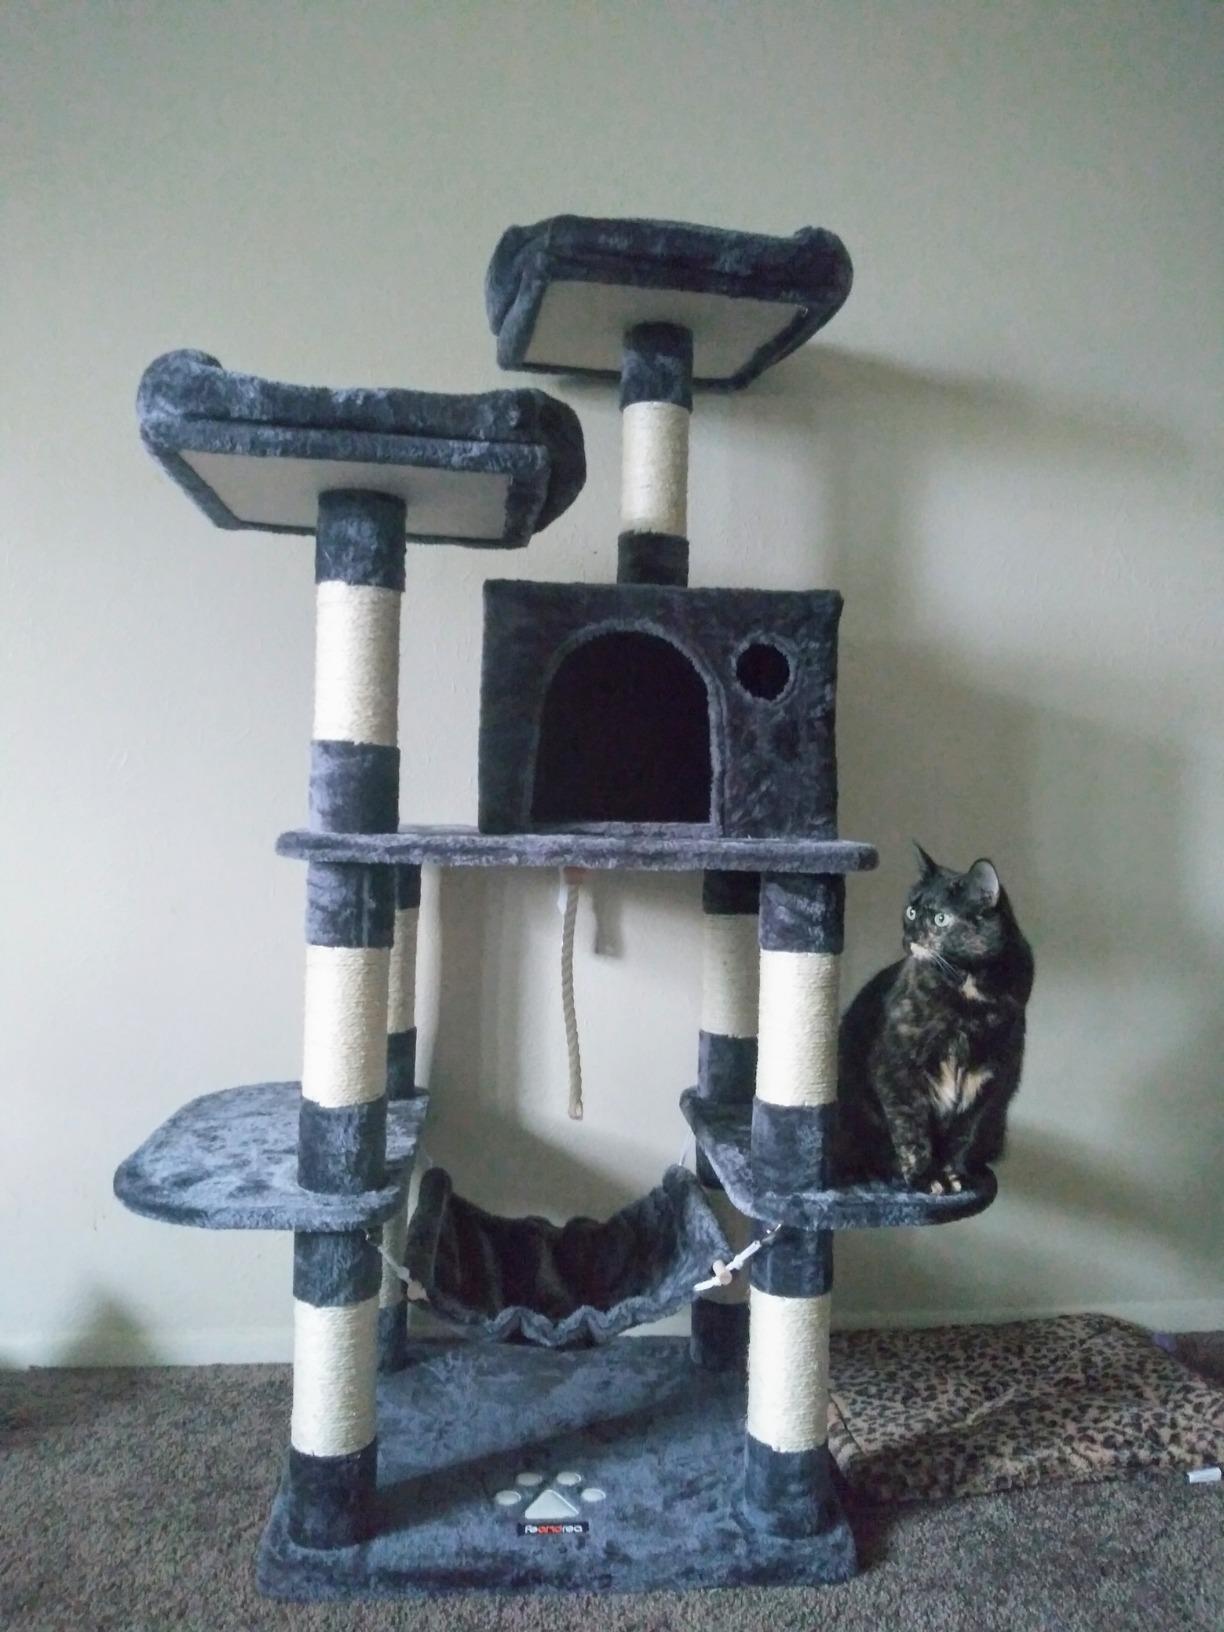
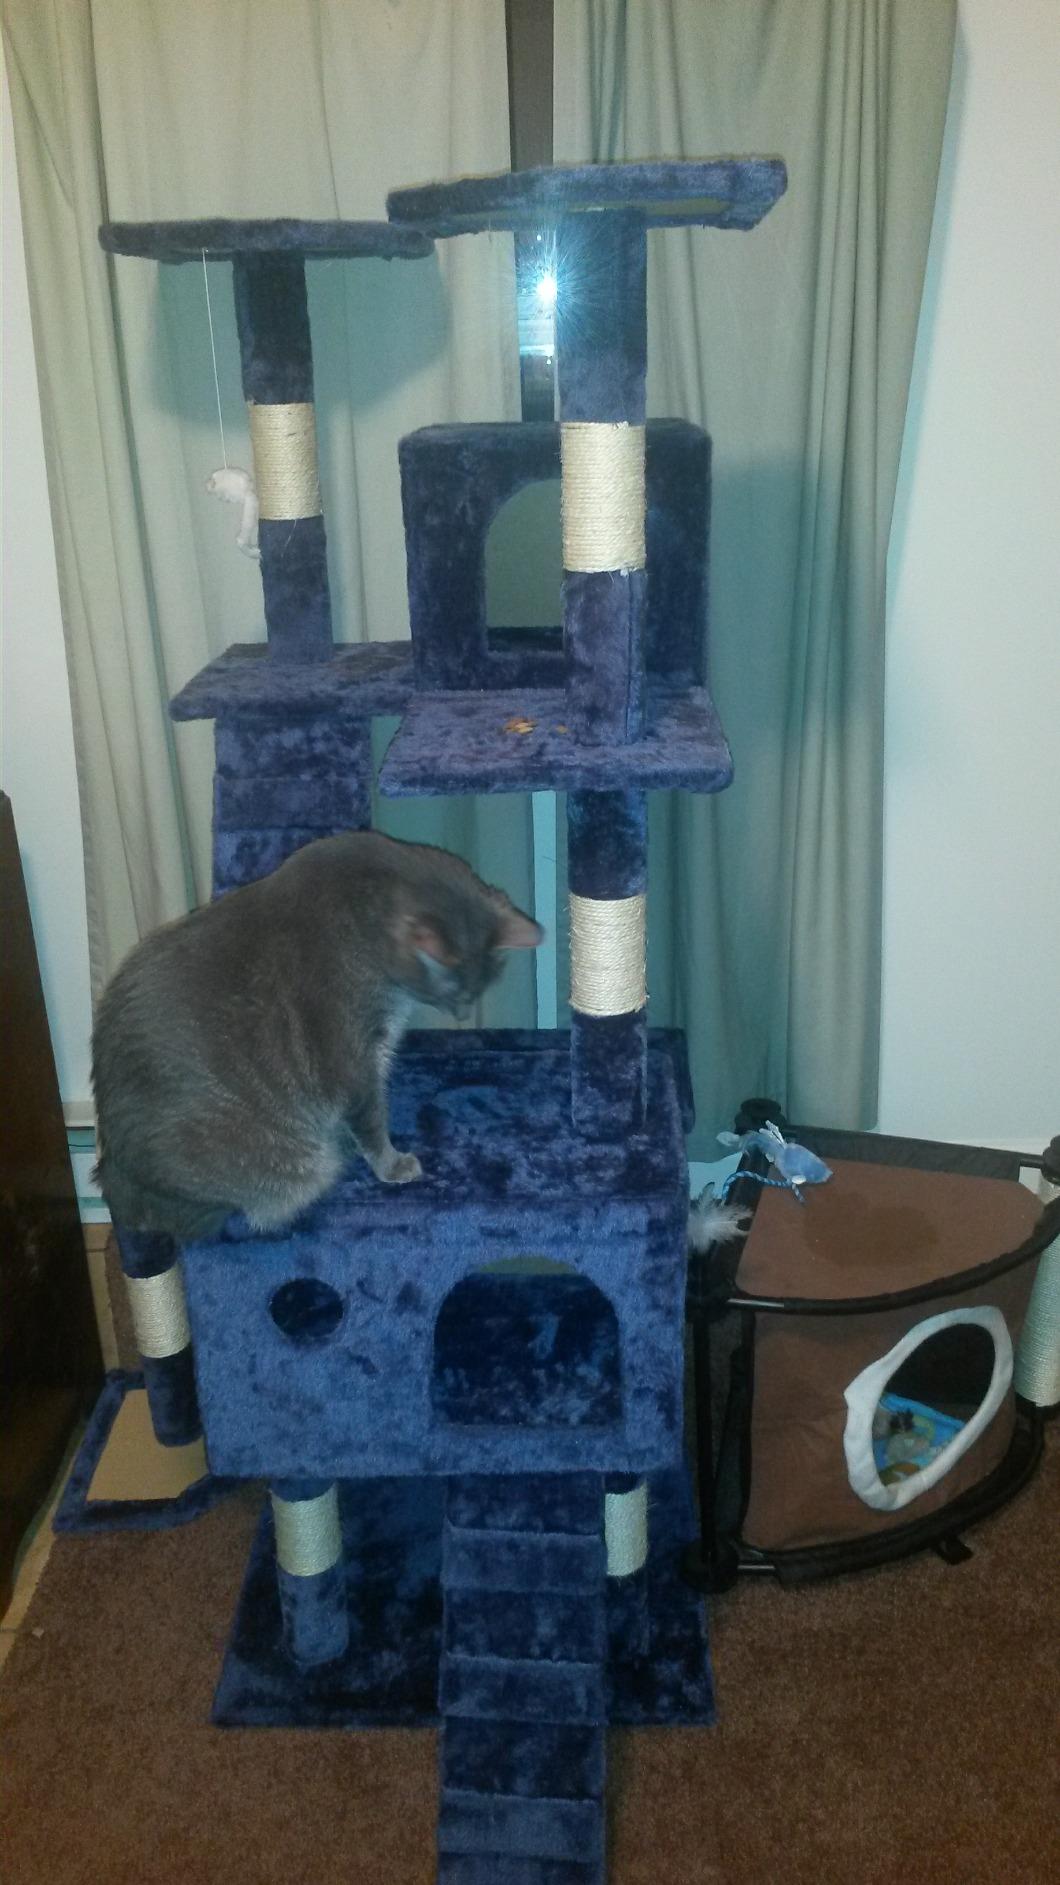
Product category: items_cat tree
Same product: no